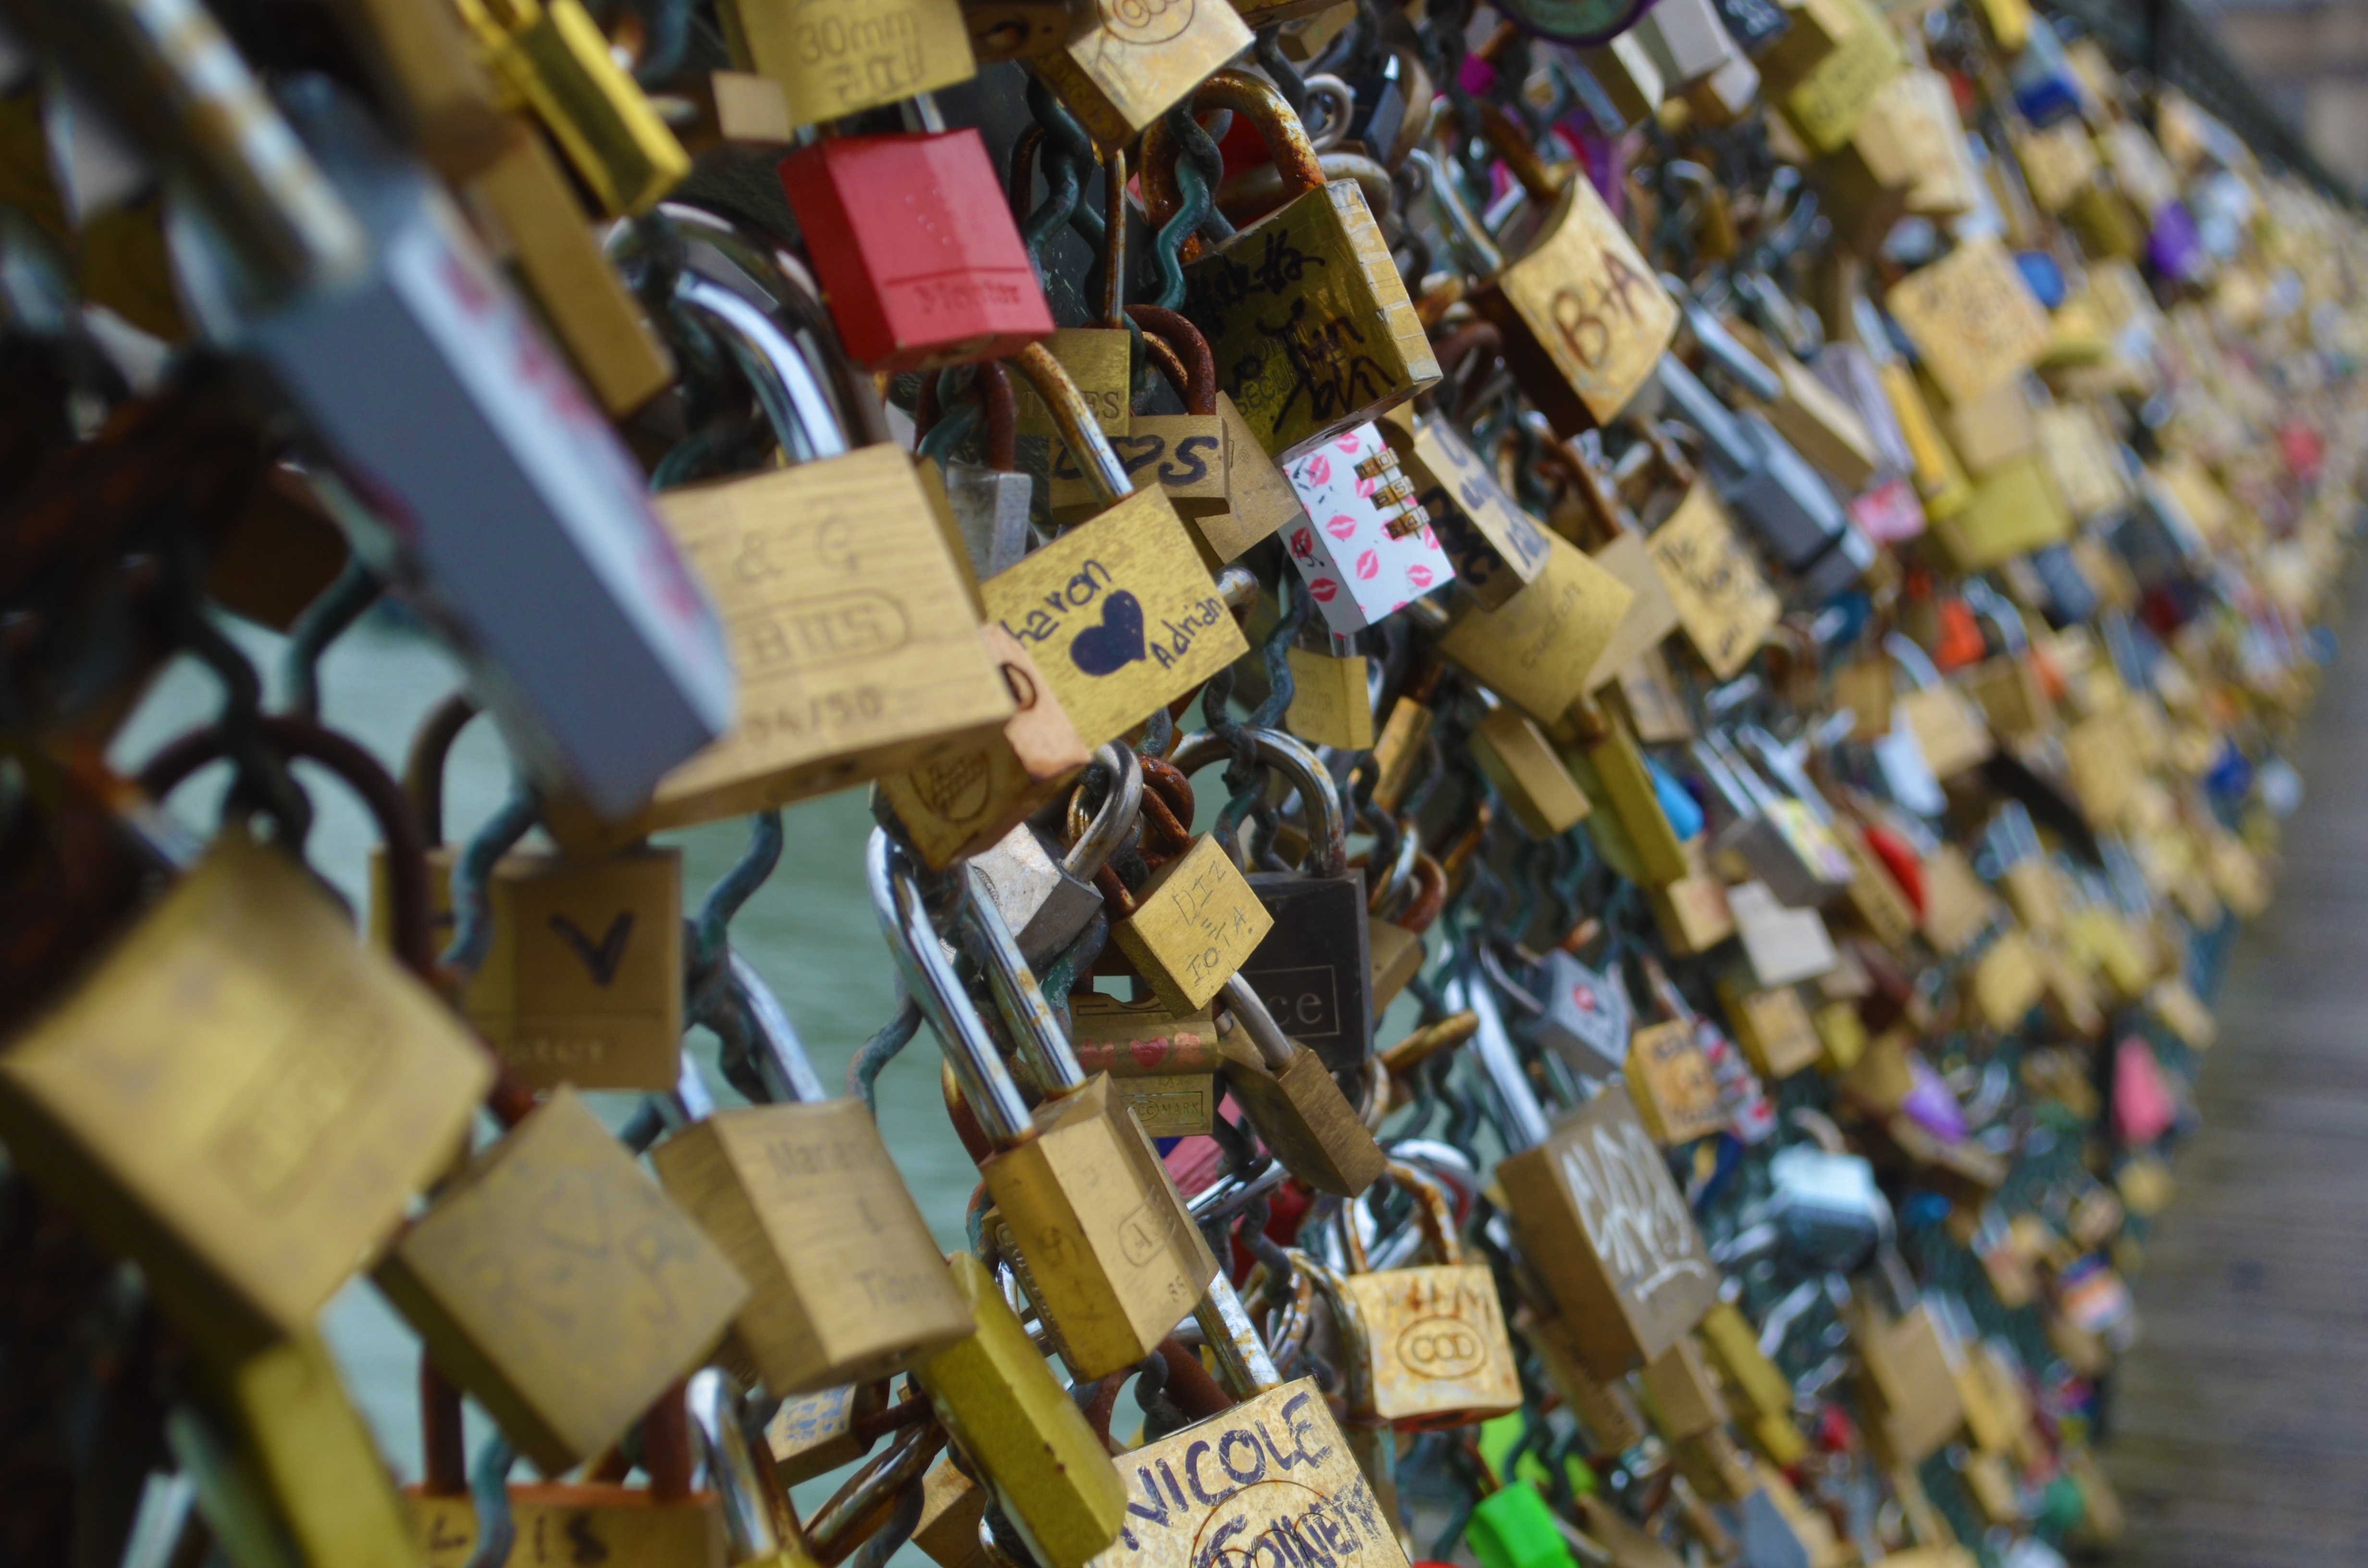
color, art